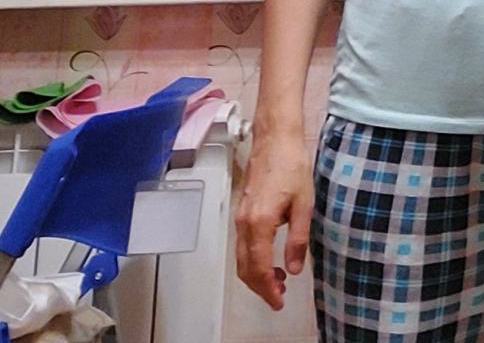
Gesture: no_gesture